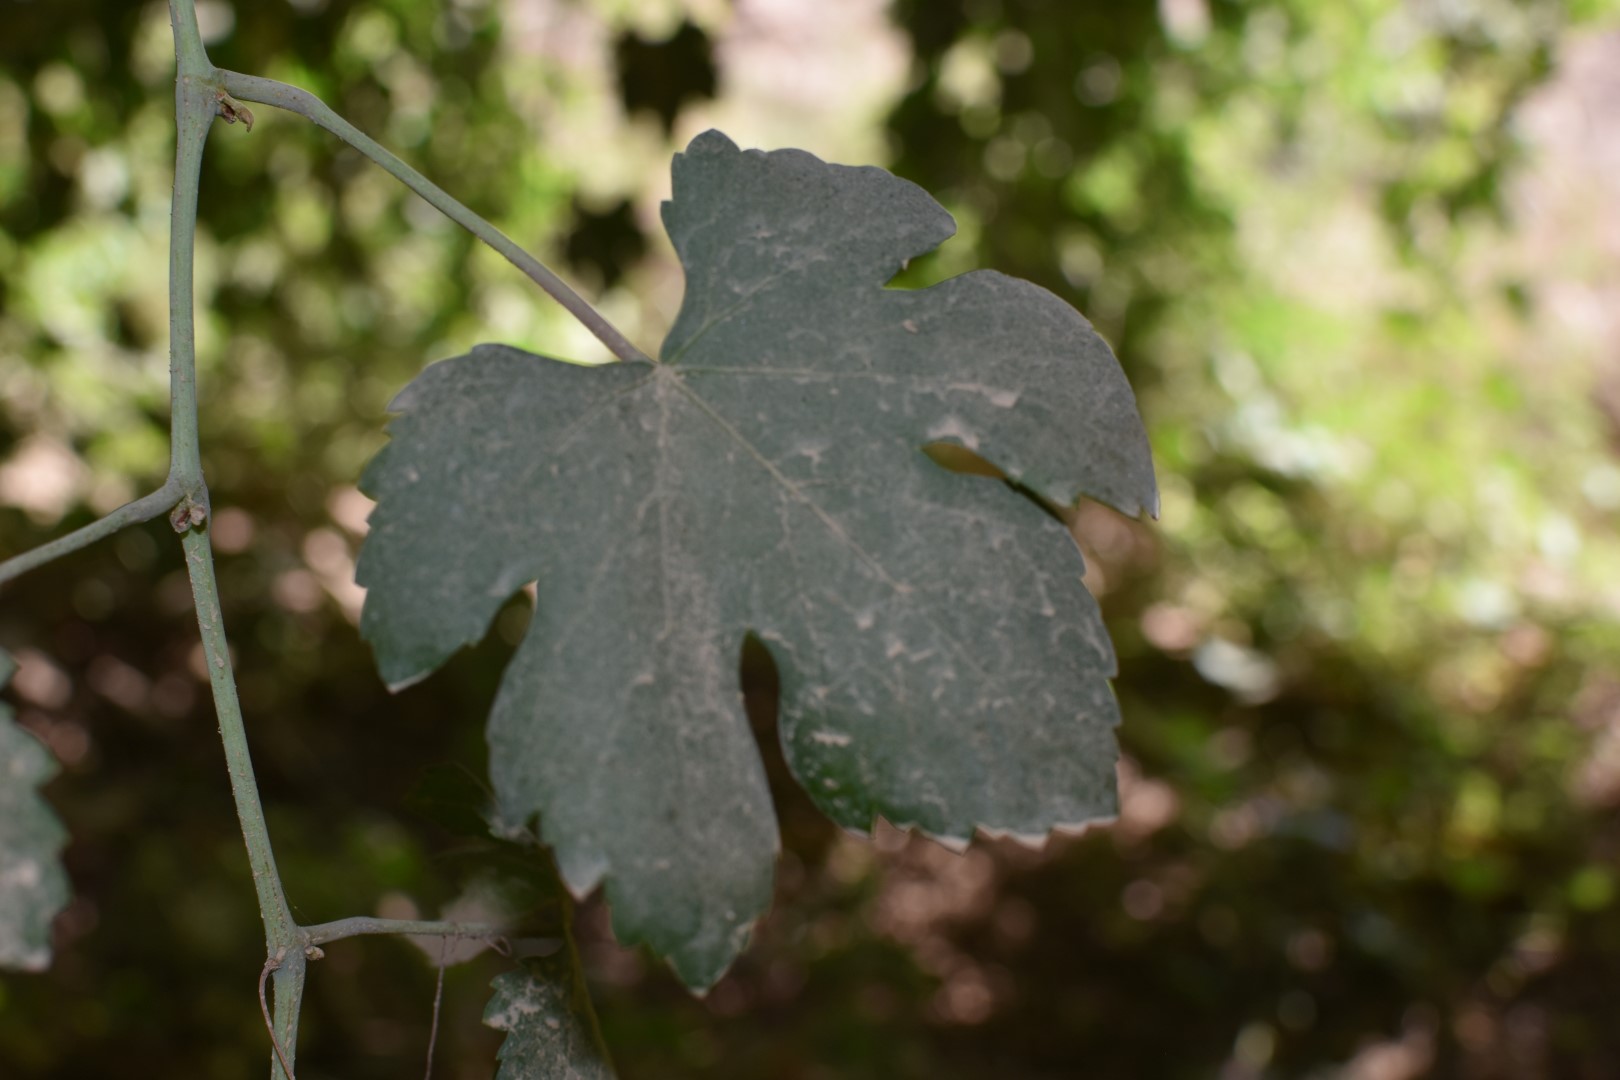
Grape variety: Halawani